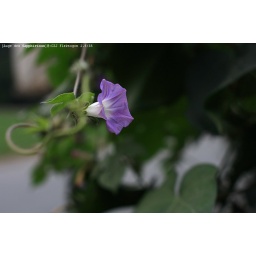
Morning glory. Photo taken in the afternoon. The flower matching my circadian clock matches my aesthetic as well.